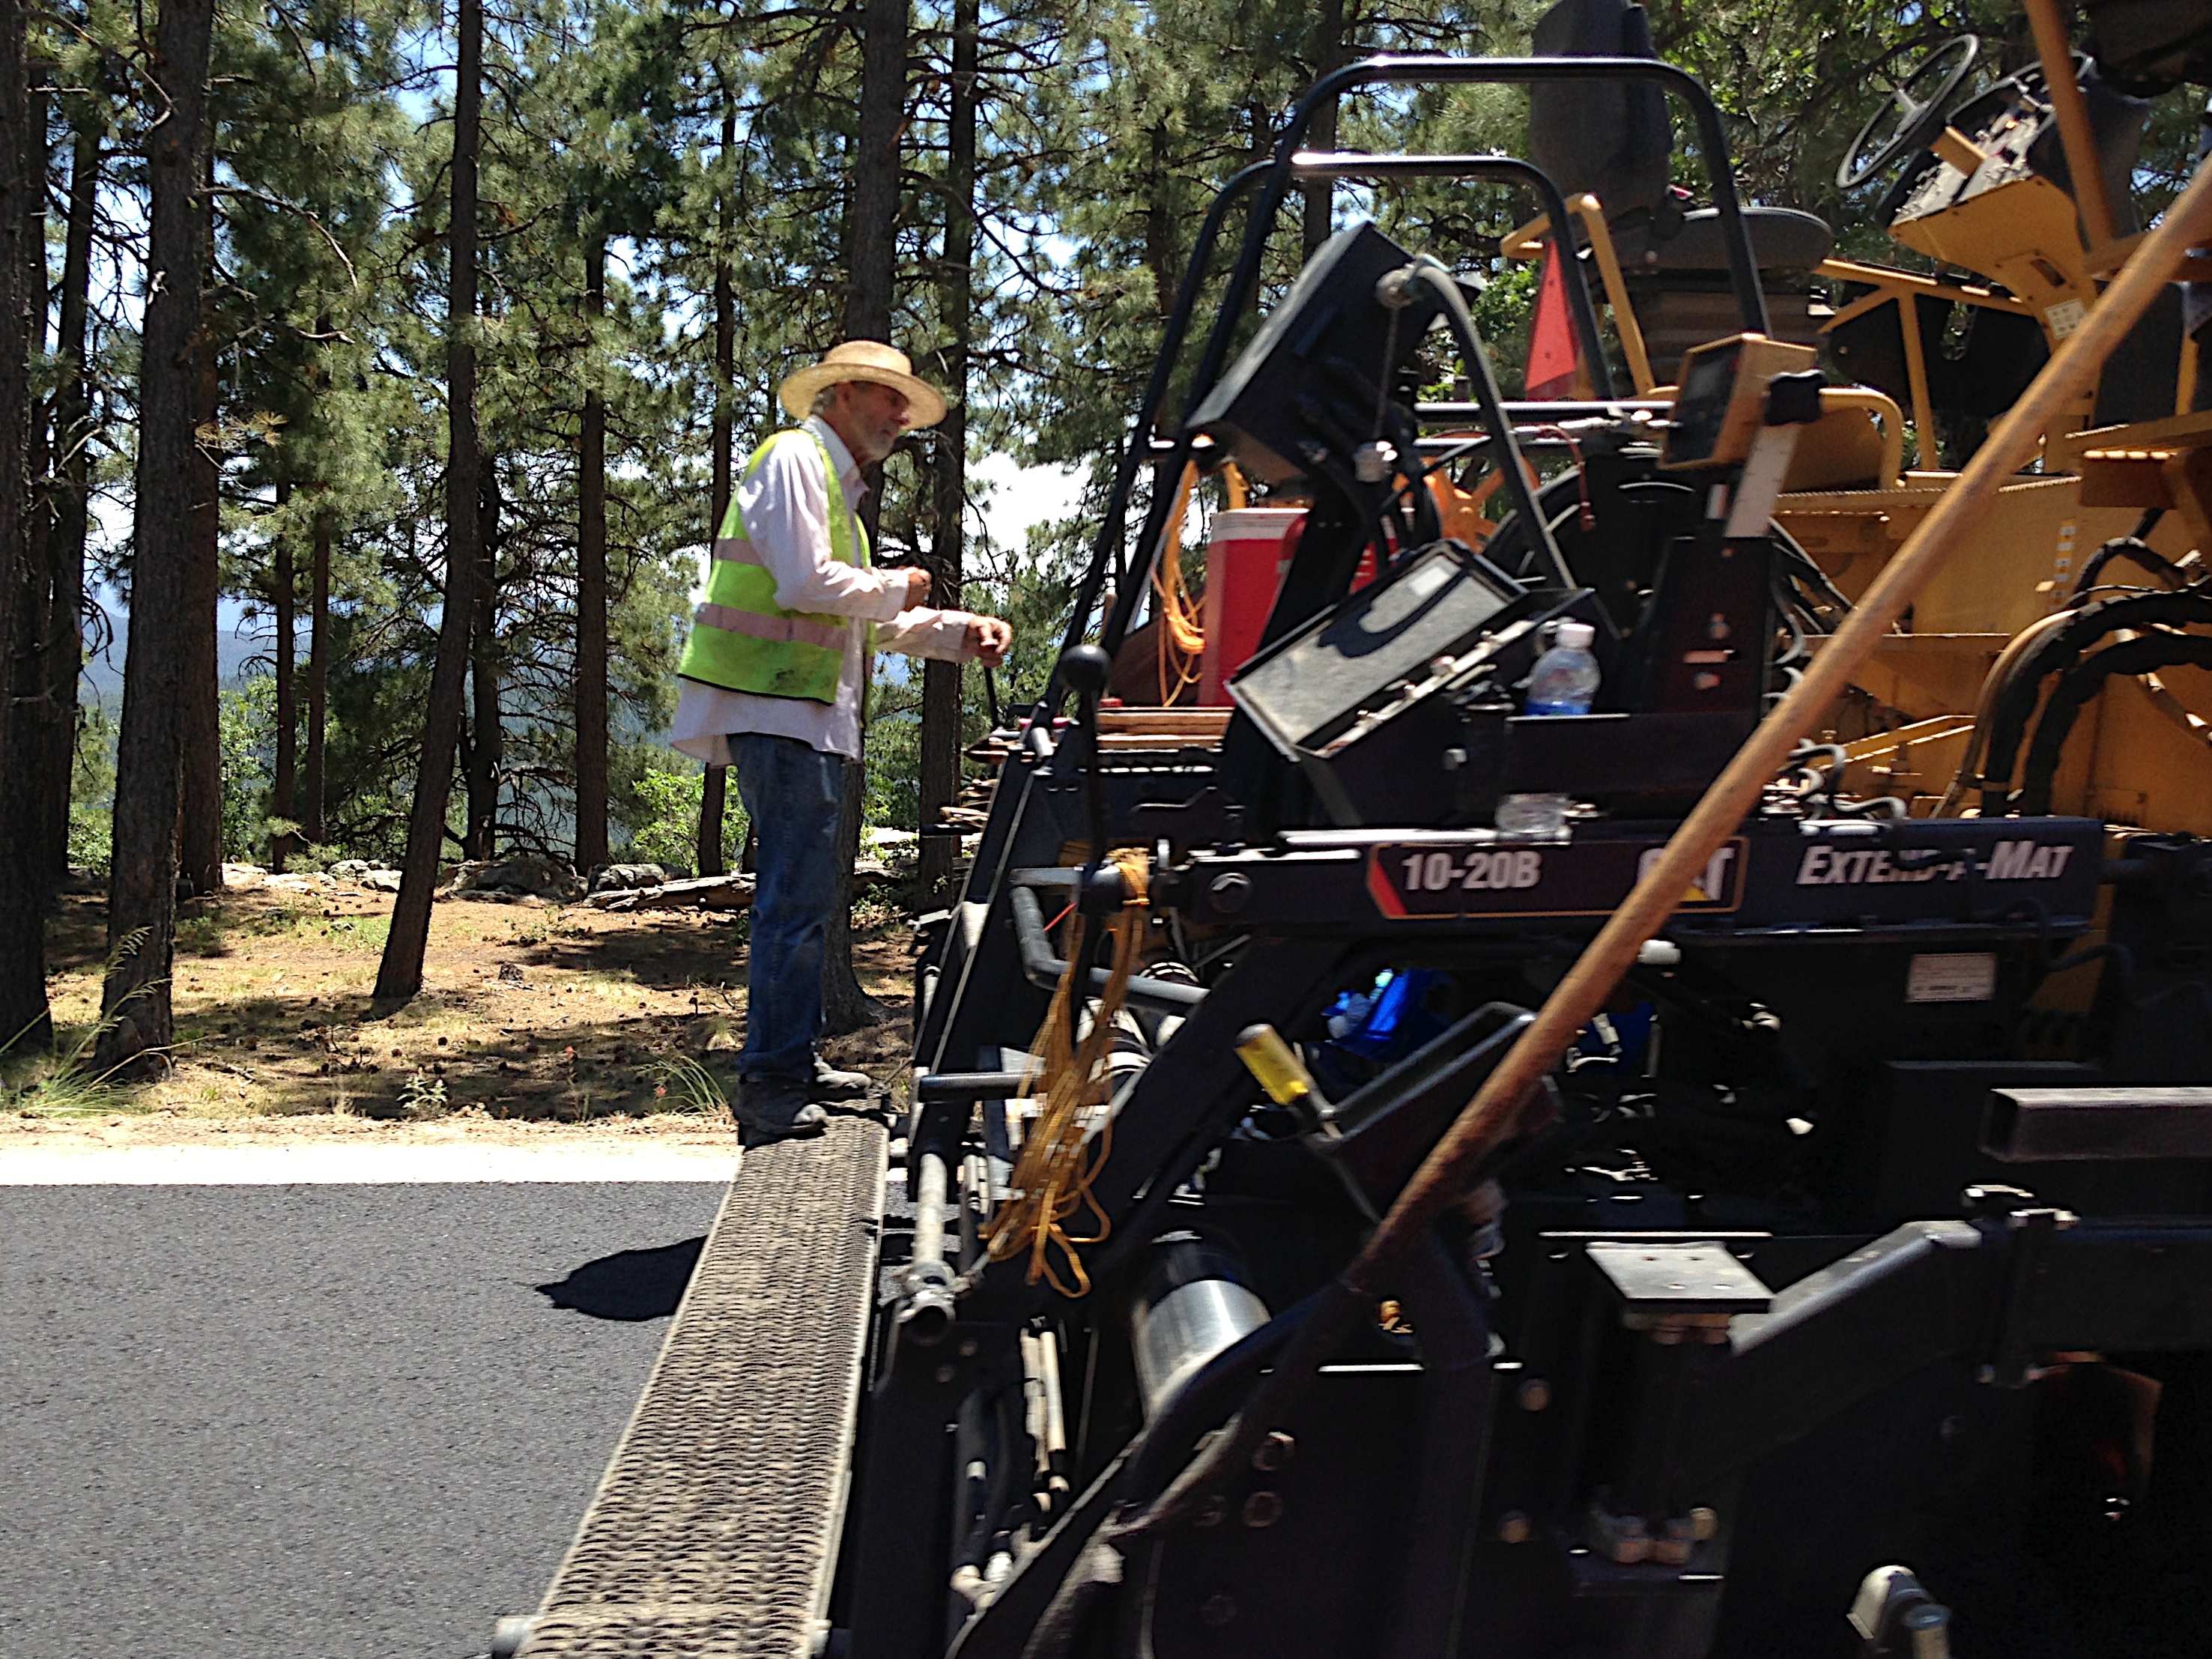
bicycle, vehicle, endurance sports